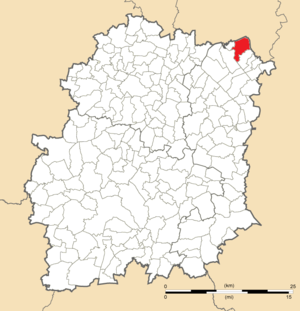
Carte de position d'Yerres en Essonne
Yerres est une commune française située à vingt kilomètres au sud-est de Paris dans le département de l’Essonne en région Île-de-France.